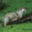
Label: otter